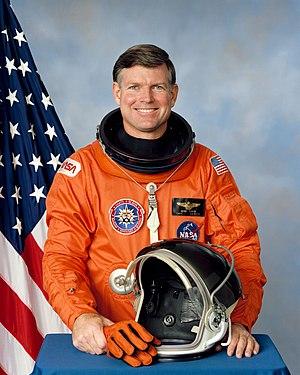
Premier contact radar avec la Lune.
Michael Lloyd Coats dit Mike Coats est un astronaute américain né le 16 janvier 1946.